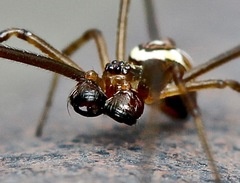
Species: Lactrodectus_hesperus